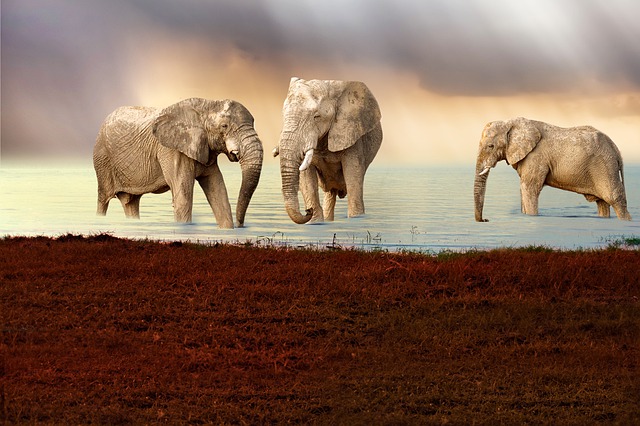
Label: elefante